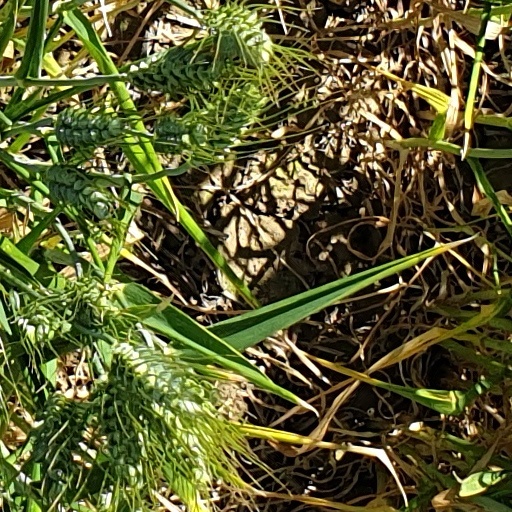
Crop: wheat